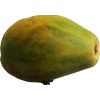
Label: papaya